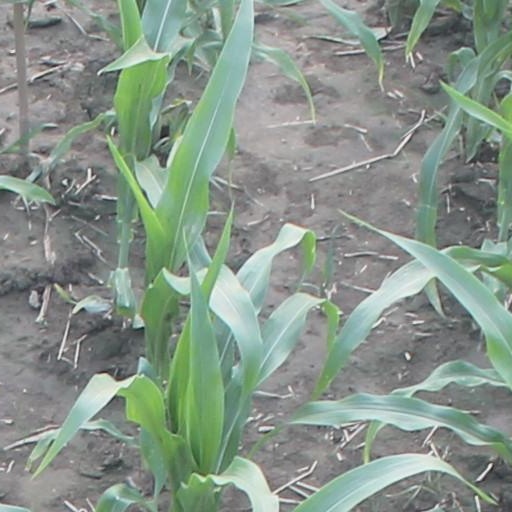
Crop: maize; corn